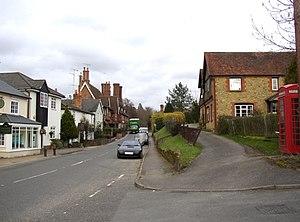
Albury est un village et une paroisse civile situé dans le comté du Surrey en Angleterre. En 2011, sa population était de 1 191 habitants.